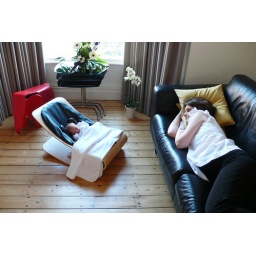
tommy being guarded by an orange elephant